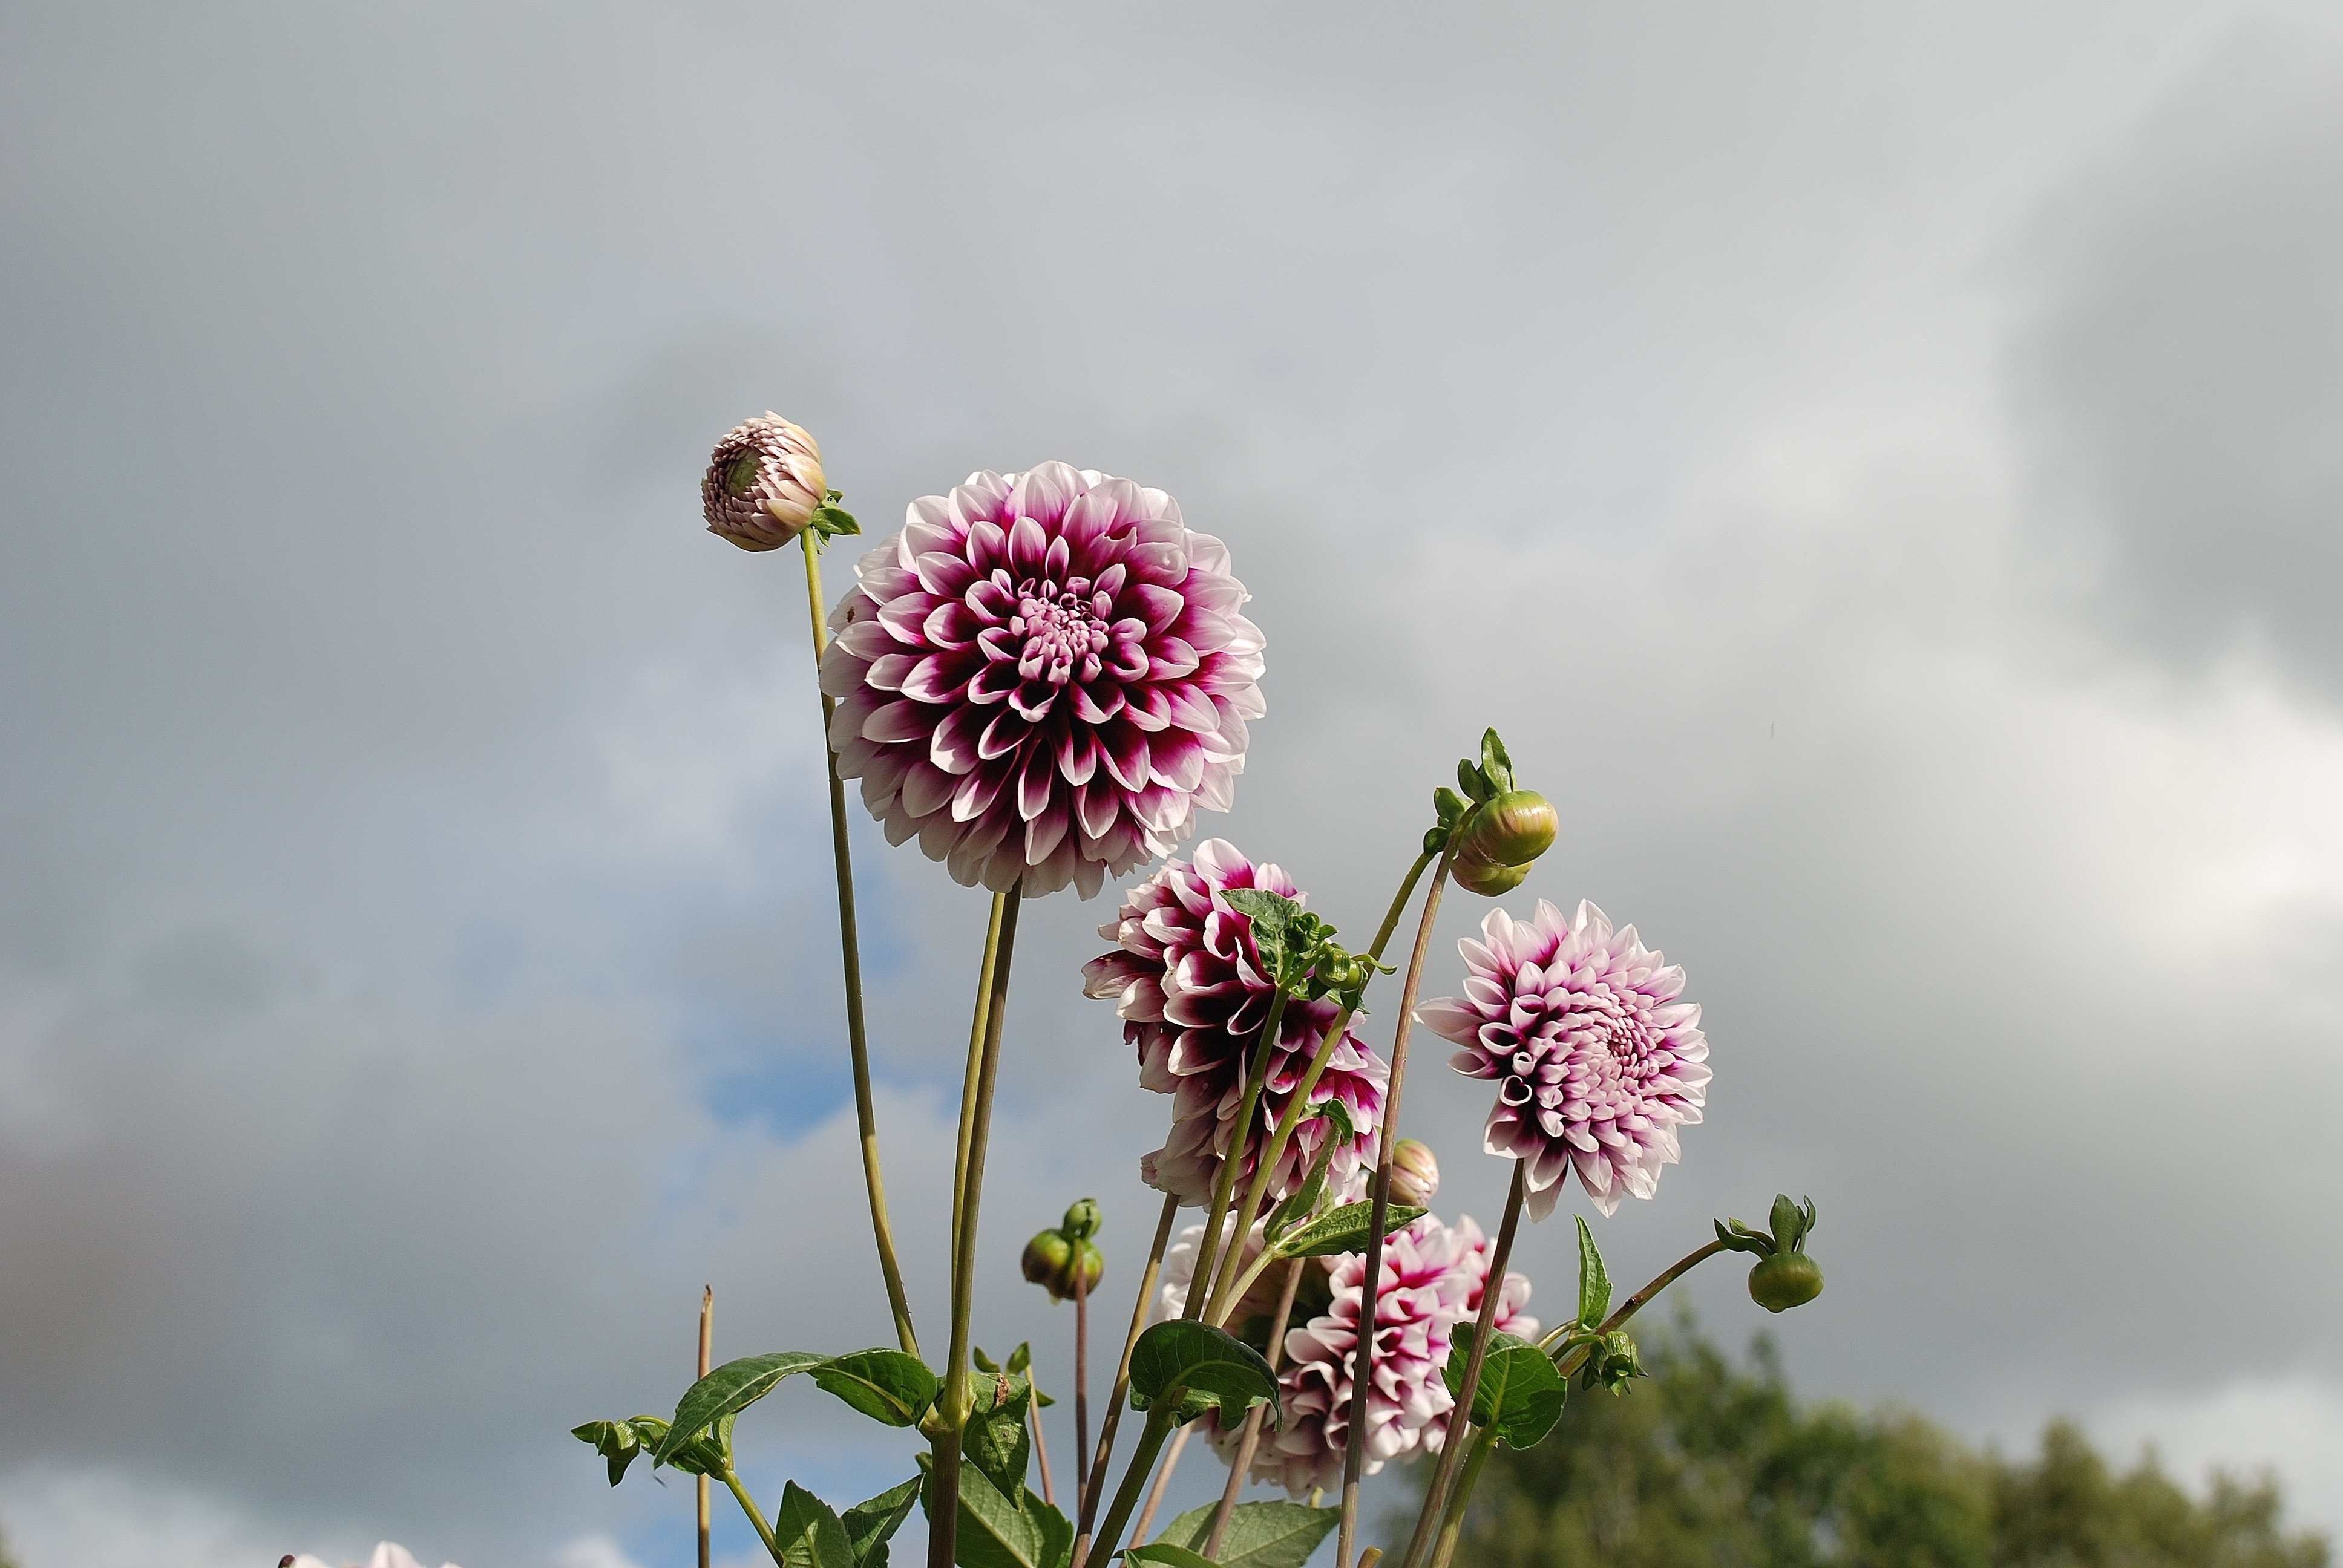
nature, branch, blossom, plant, photography, leaf, flower, petal, bloom, summer, floral, love, spring, green, red, macro, natural, fresh, romance, romantic, botany, colorful, pink, wedding, marriage, flora, wildflower, flowers, close up, leaves, background, beauty, passion, flowery, macro photography, green leaf, flowering plant, daisy family, velvety, land plant